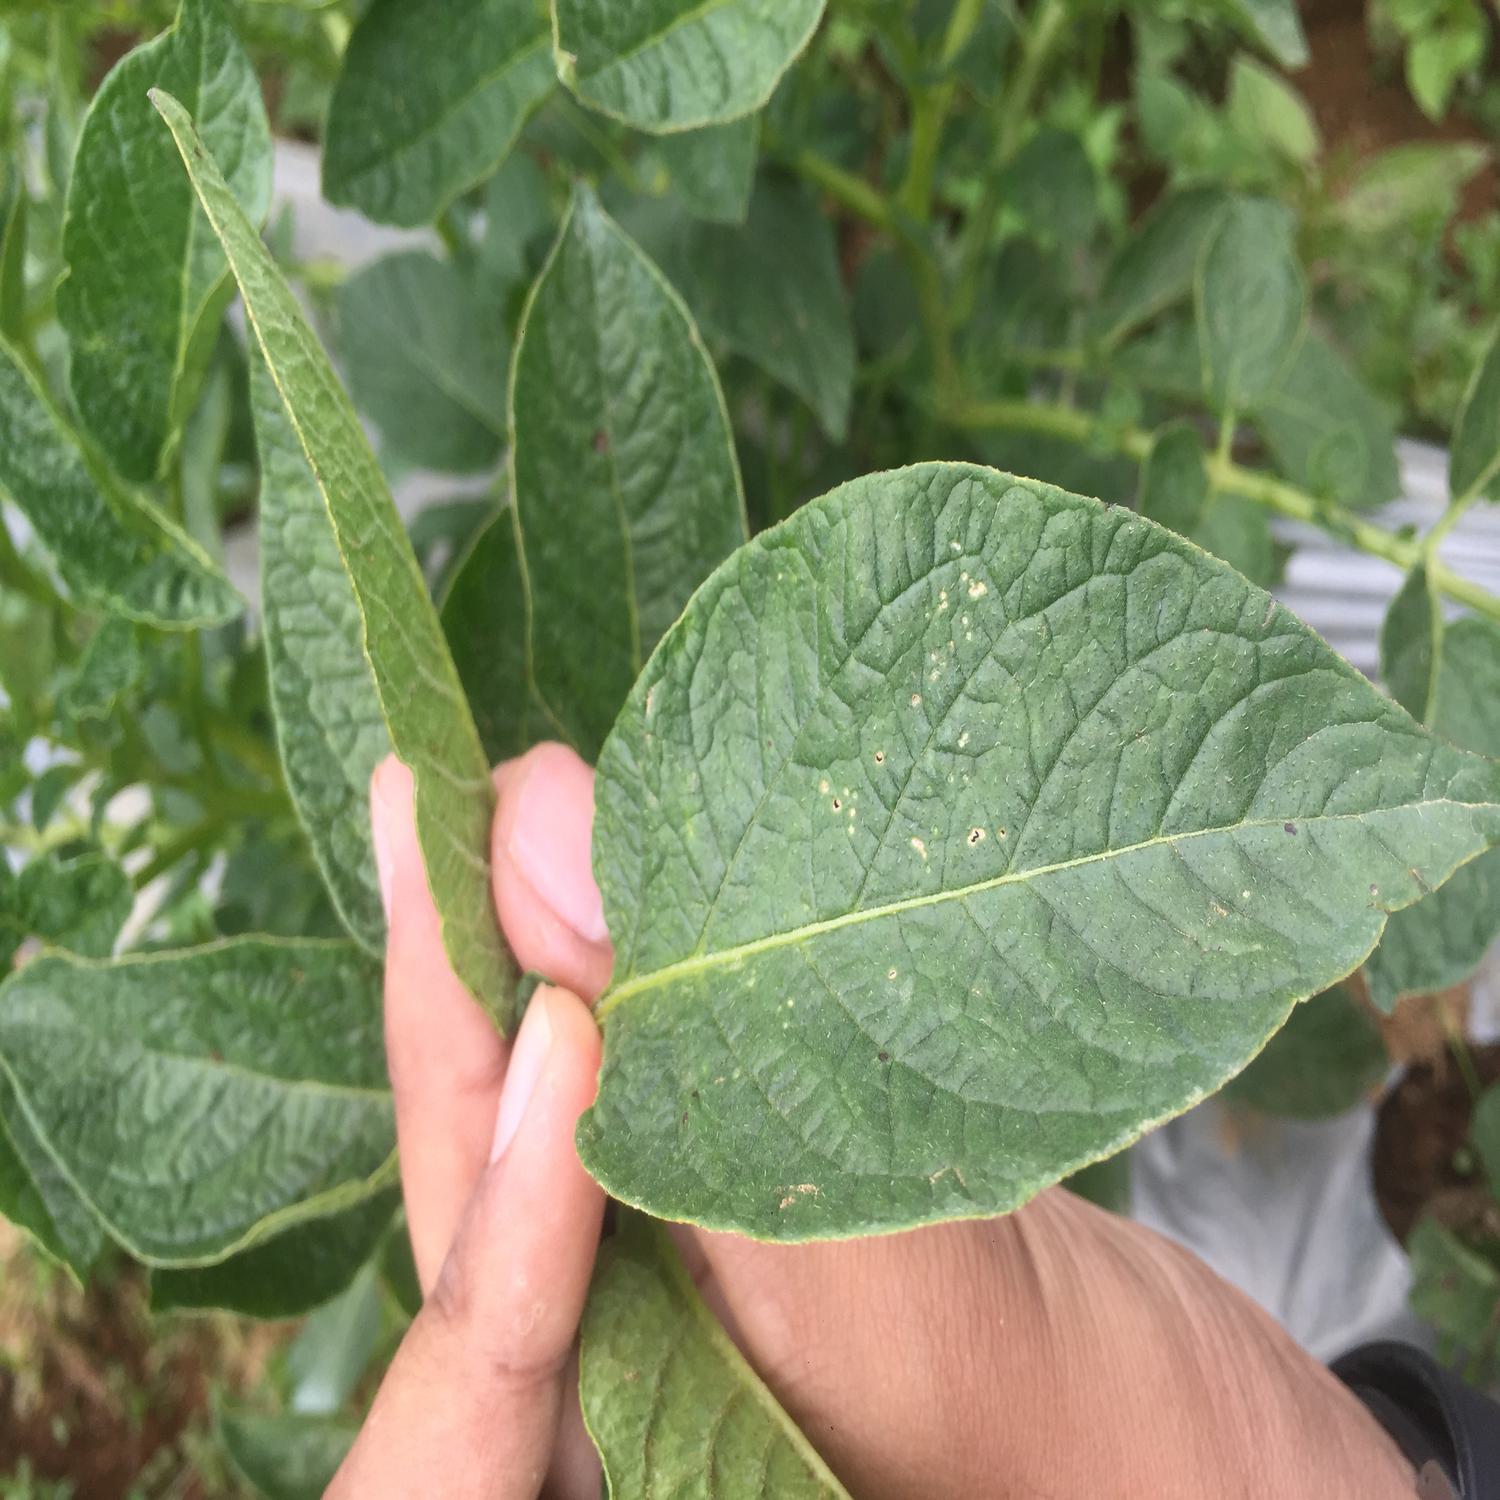
Label: Pest